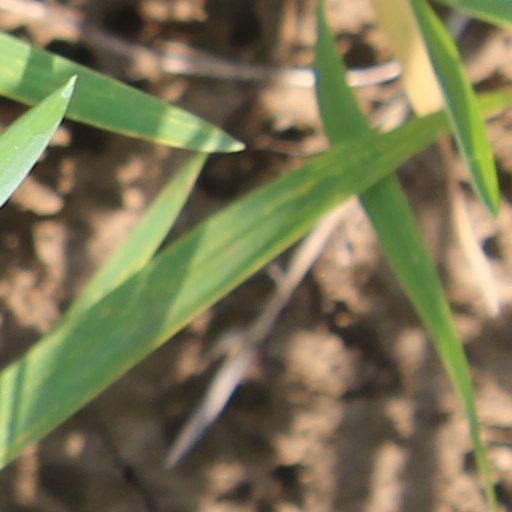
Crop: wheat